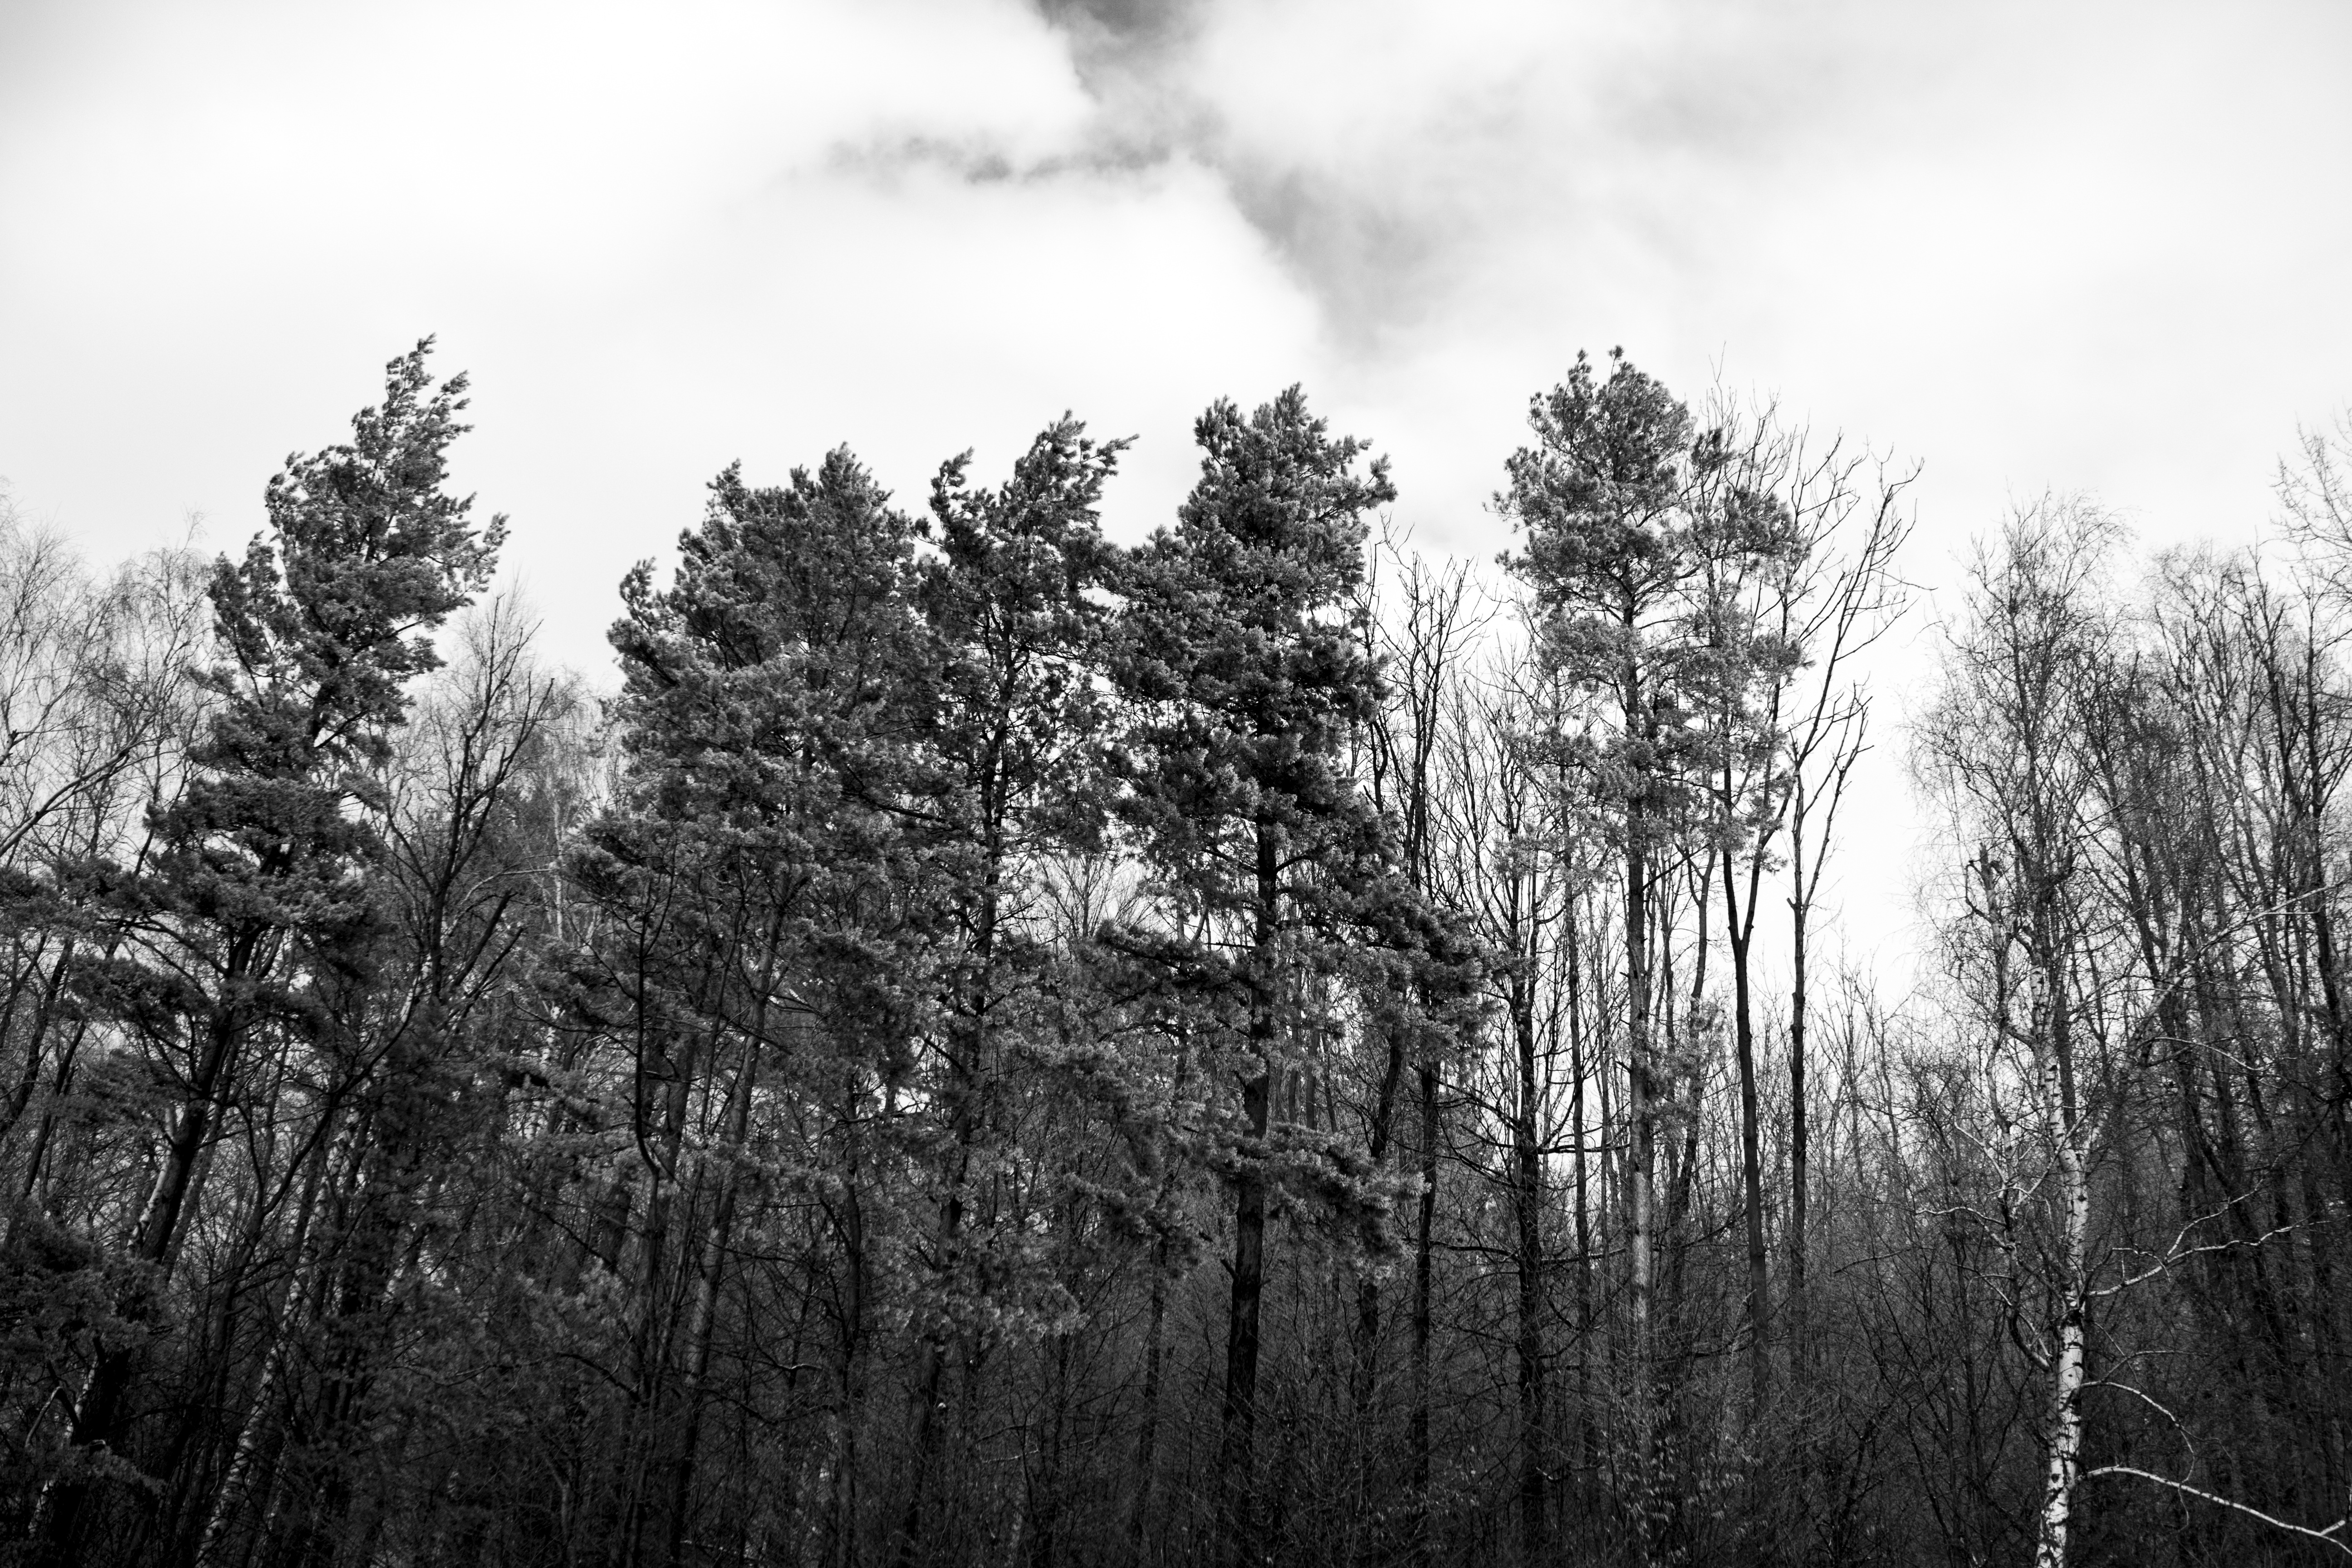
tree, nature, forest, grass, branch, snow, winter, black and white, plant, mist, photography, sunlight, morning, leaf, overgrown, weather, nostalgia, darkness, monochrome, season, horror, woodland, habitat, scared, dark forest, the darkness, monochrome photography, natural environment, atmospheric phenomenon, woody plant